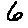
Label: 6